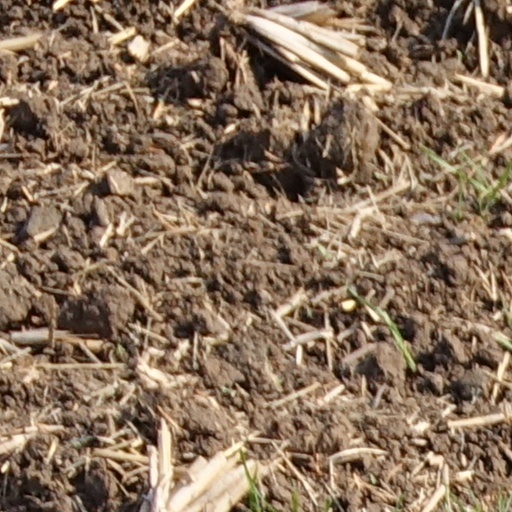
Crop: wheat